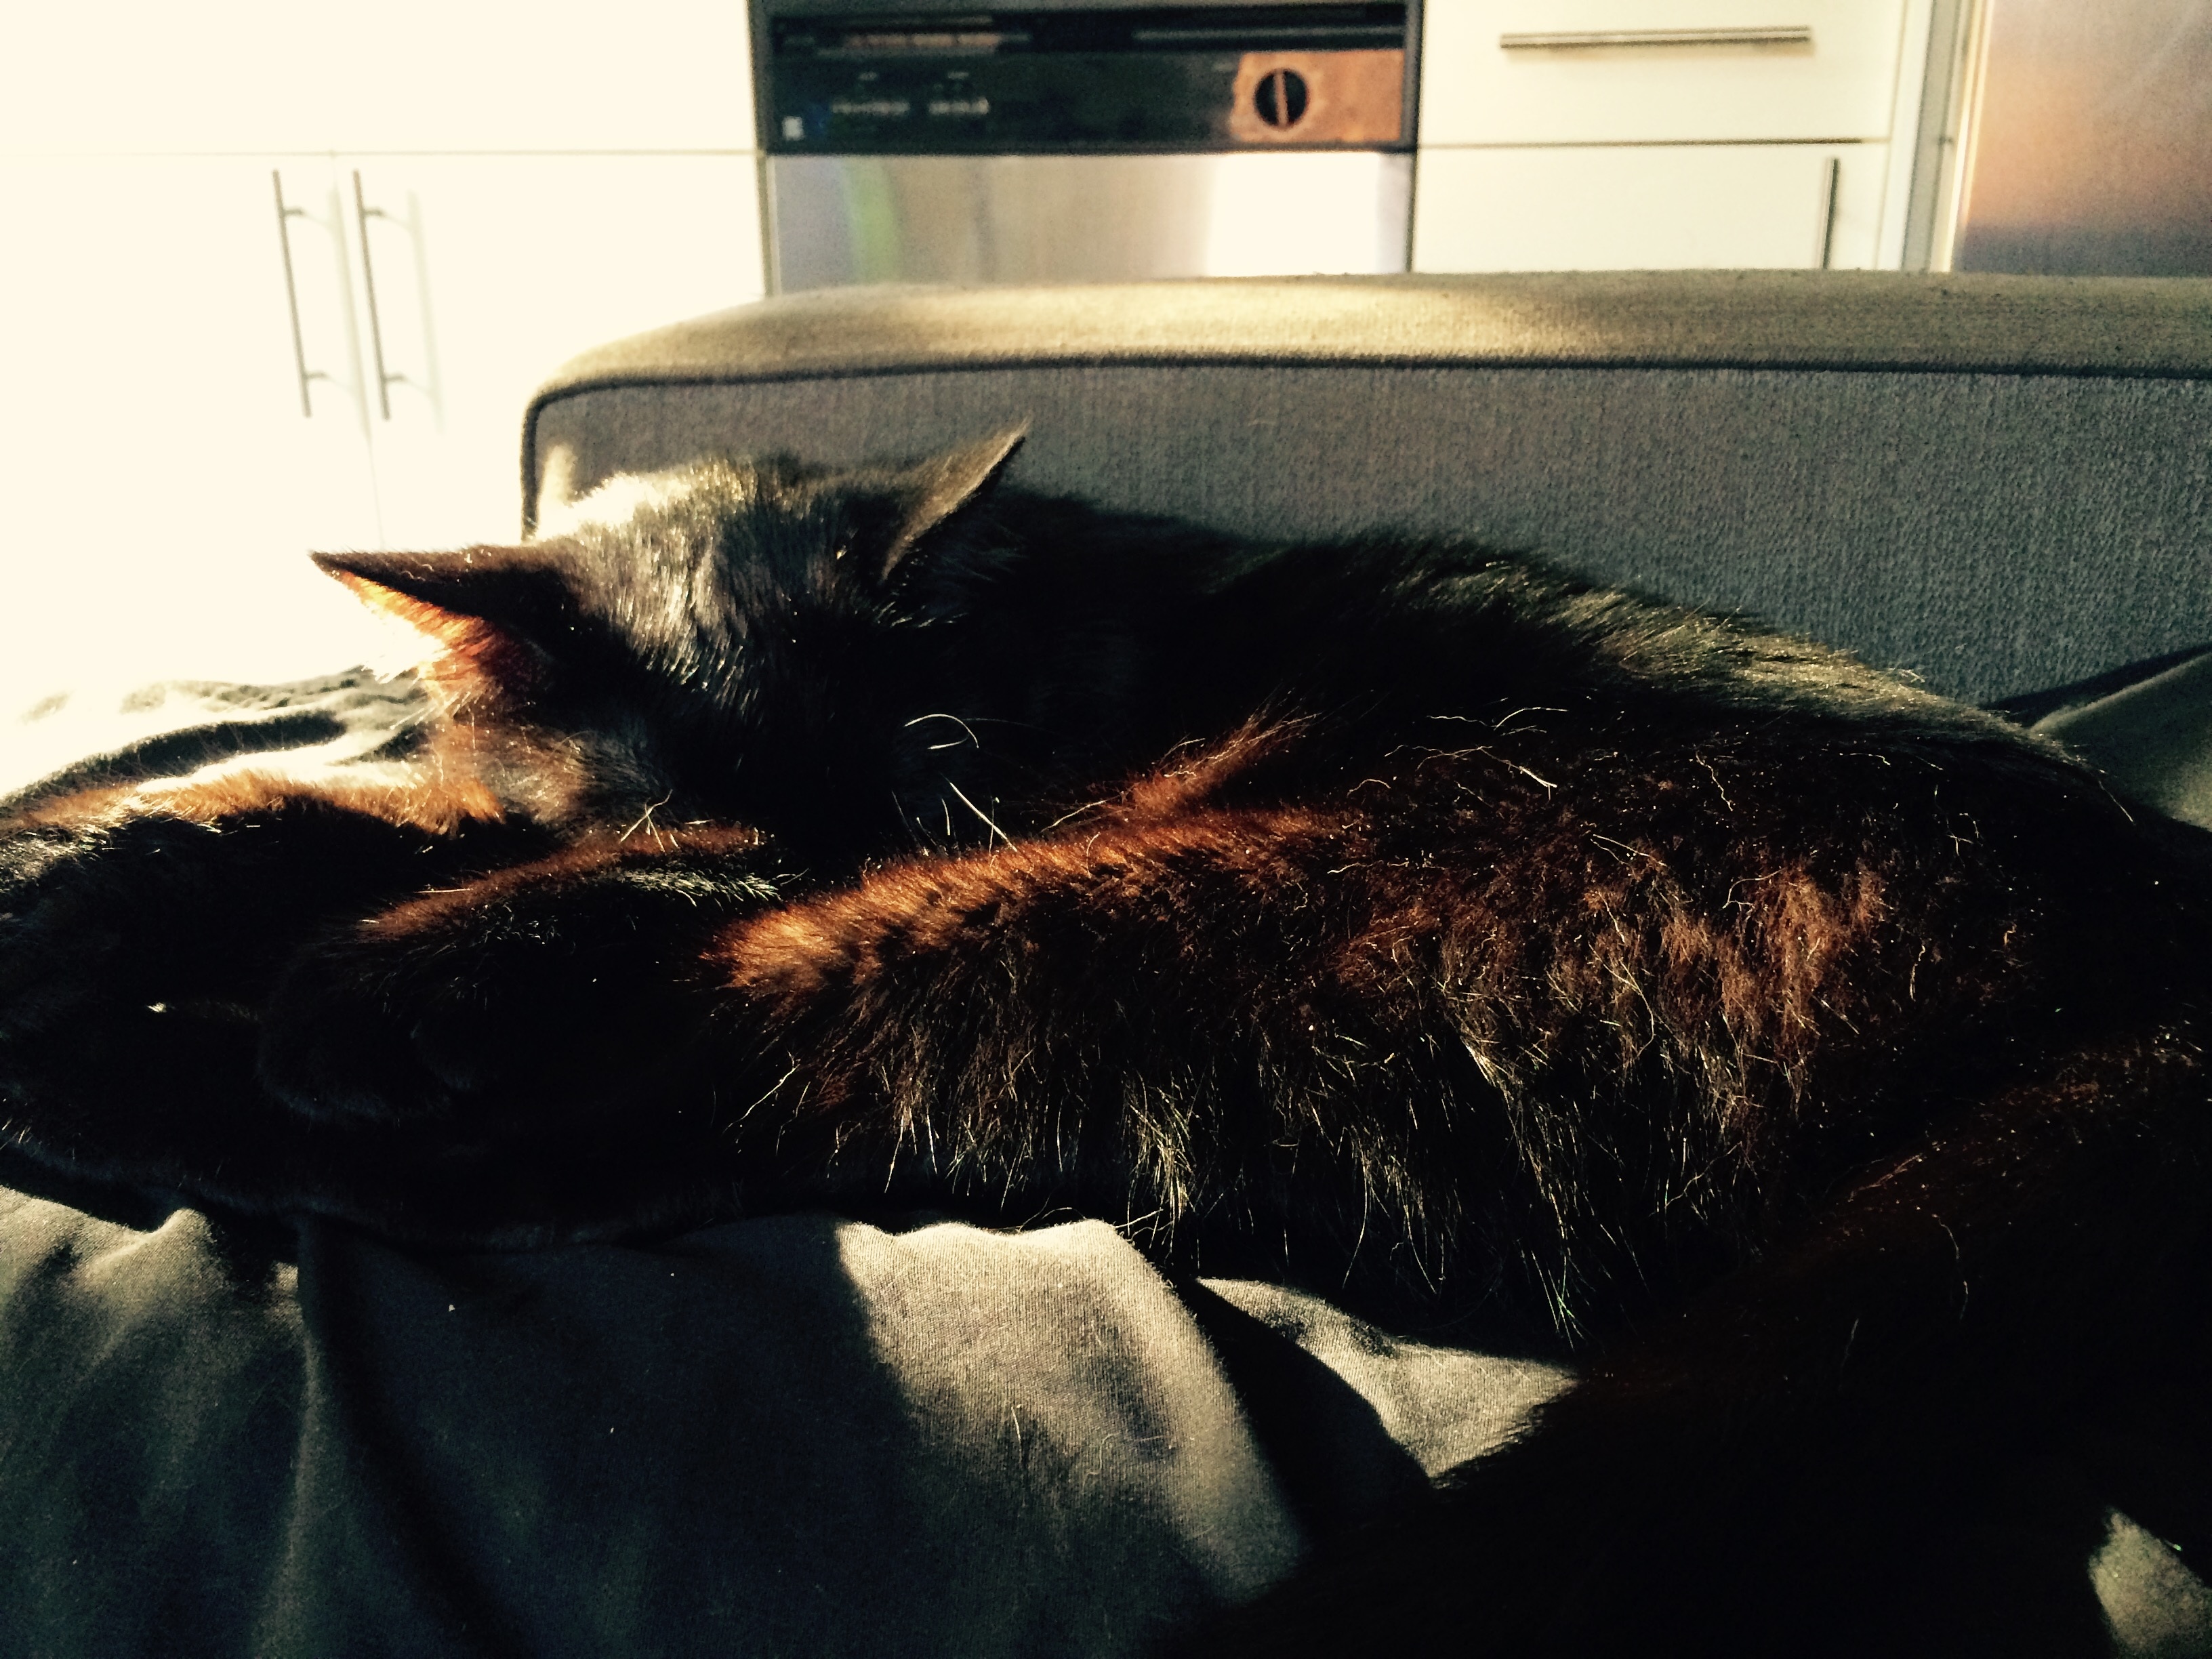
cat, mammal, black cat, black, whiskers, vertebrate, small to medium sized cats, cat like mammal